Eddie Fisher (drummer)

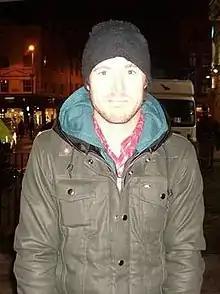

Eddie Ray Fisher (born December 17, 1973) is an American musician and songwriter. He is the drummer for the pop rock band OneRepublic. Eddie grew up in Mission Viejo, California and currently resides in Denver, Colorado, where OneRepublic is based. Fisher joined OneRepublic in 2005, and has been the band's drummer ever since.